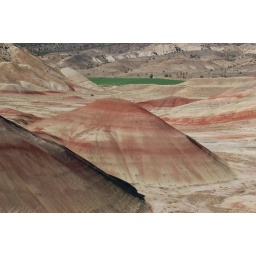
Interesting contrast between the reds and tans and the green grass in the background at the John Day Lava Beds.